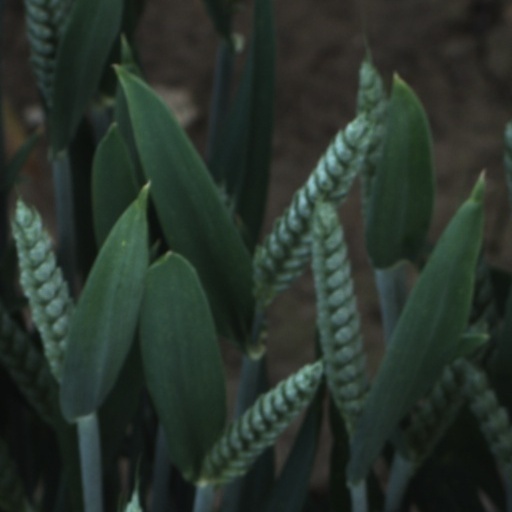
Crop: wheat